Santana Lopez

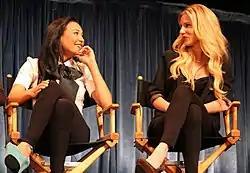
The relationship between Santana (Naya Rivera, "left") and Brittany (Heather Morris, "right") has been well received by critics and viewers.

When a promotional clip for the episode "Sectionals" indicated that Brittany and Santana had slept together, Dorothy Snarker, writing for lesbian entertainment website AfterEllen.com, praised the pairing, referring to them by the portmanteau "Brittana". Snarker called the two her "new favorite "Glee" pairing", commenting that: "While Heather Morris (Brittany) and Naya Rivera (Santana) have had minimal screen time, they’ve made it count. [...] Never mind Finn and Rachel—I'm on Team Brittana now." She was ranked first in AfterEllen.com's Top 50 Favorite Female TV Characters. Santana was included in "TV Guide" list of the best TV bitches. She was also listed in MTV's Best TV Characters of 2011.